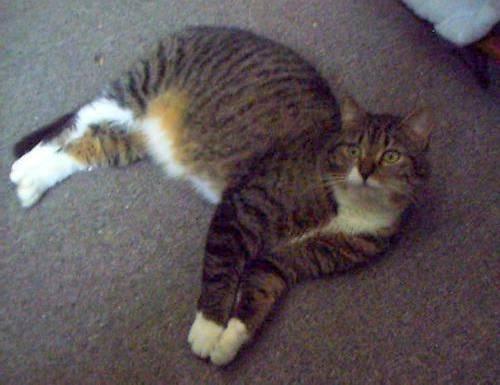
cat